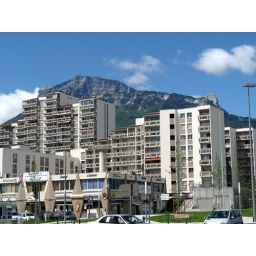
My host mom's apartment complex (her building is the tall one in the back) and Vercours mountain behind it.